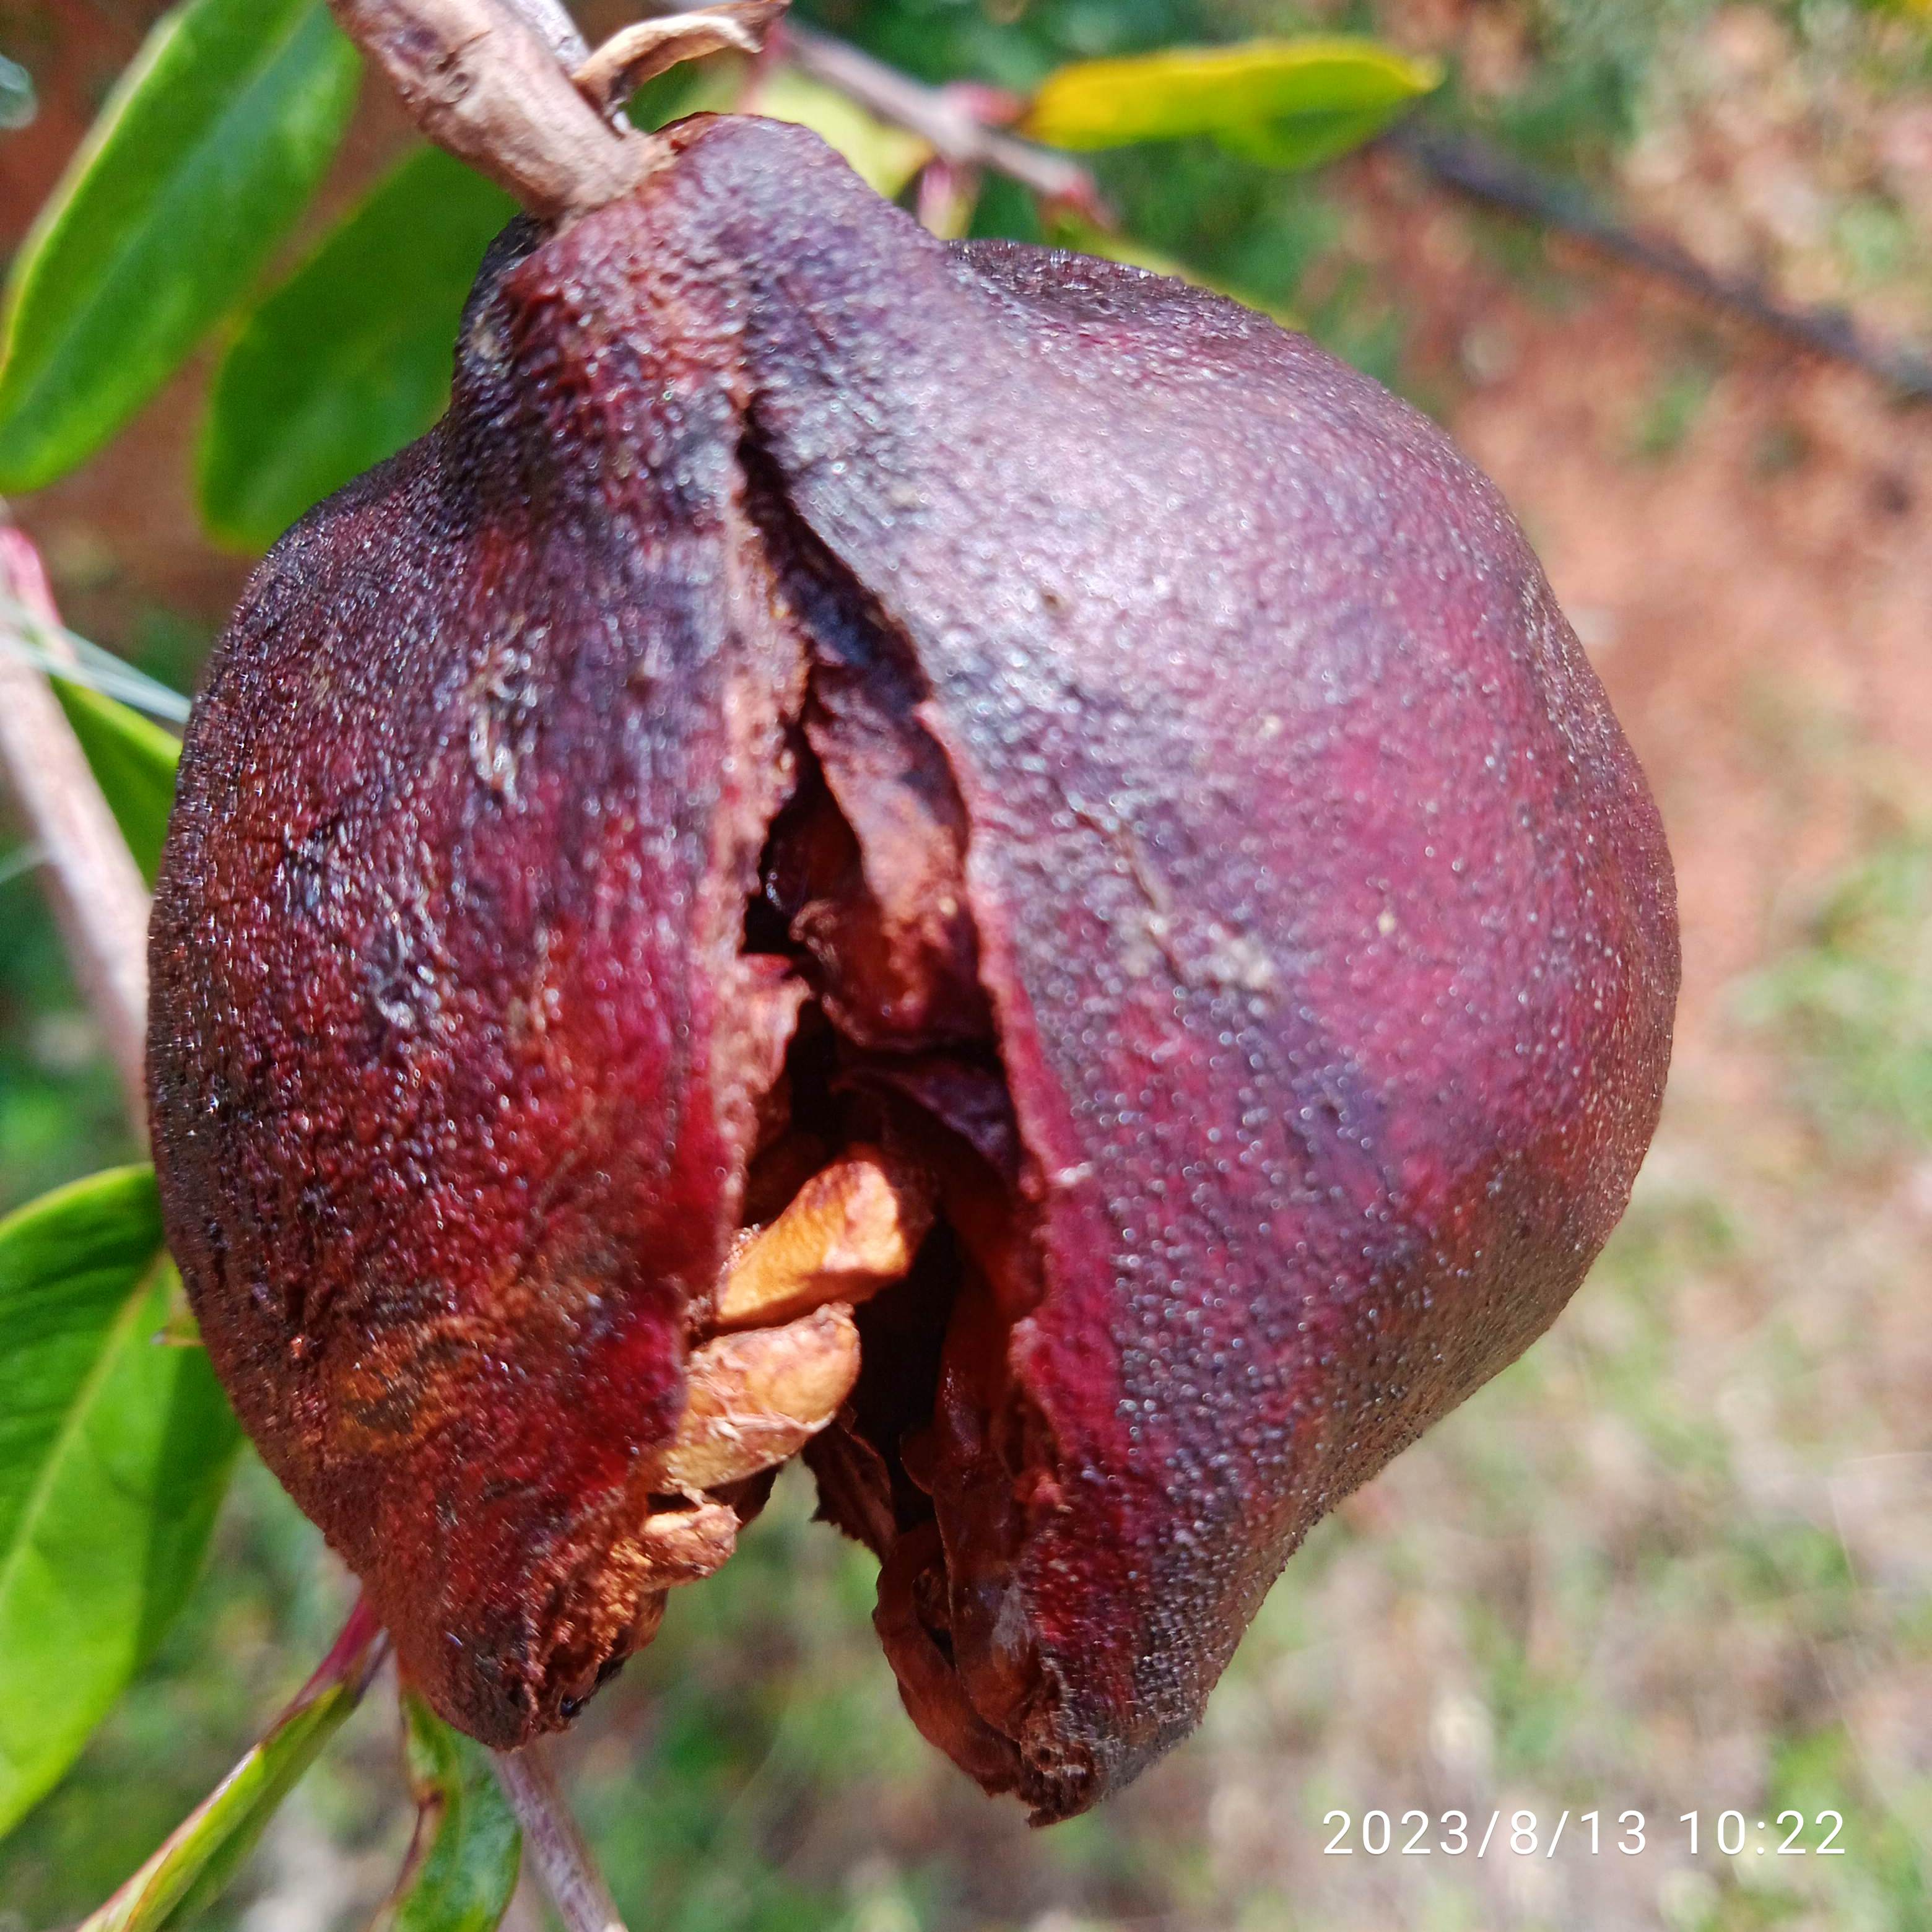
Label: Bacterial_Blight